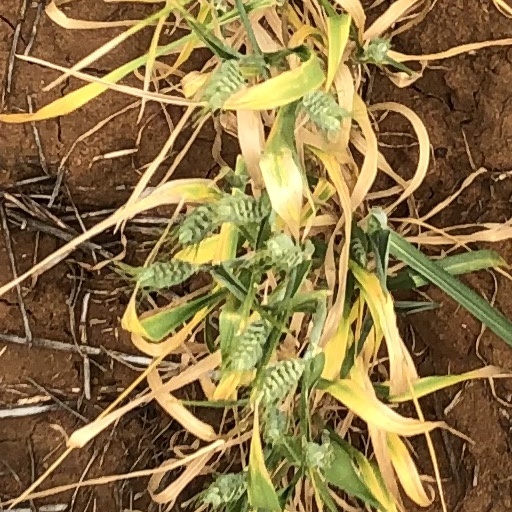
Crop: wheat